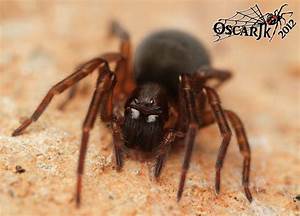
Label: spider